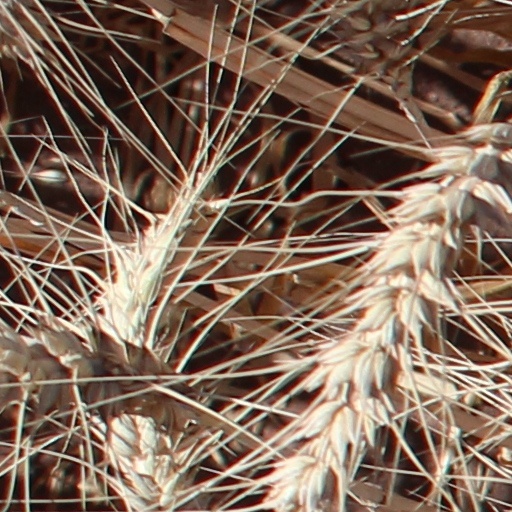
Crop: wheat